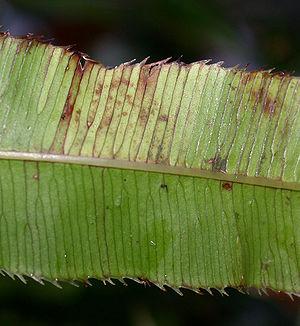
Le Ptéris de Crète est une fougère de la famille des Pteridaceae et parfois classée parmi la famille des Adiantaceae selon les auteurs.